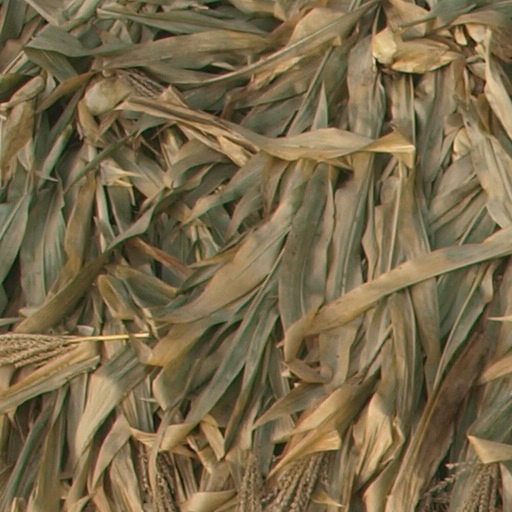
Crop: maize; corn